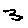
Label: 3